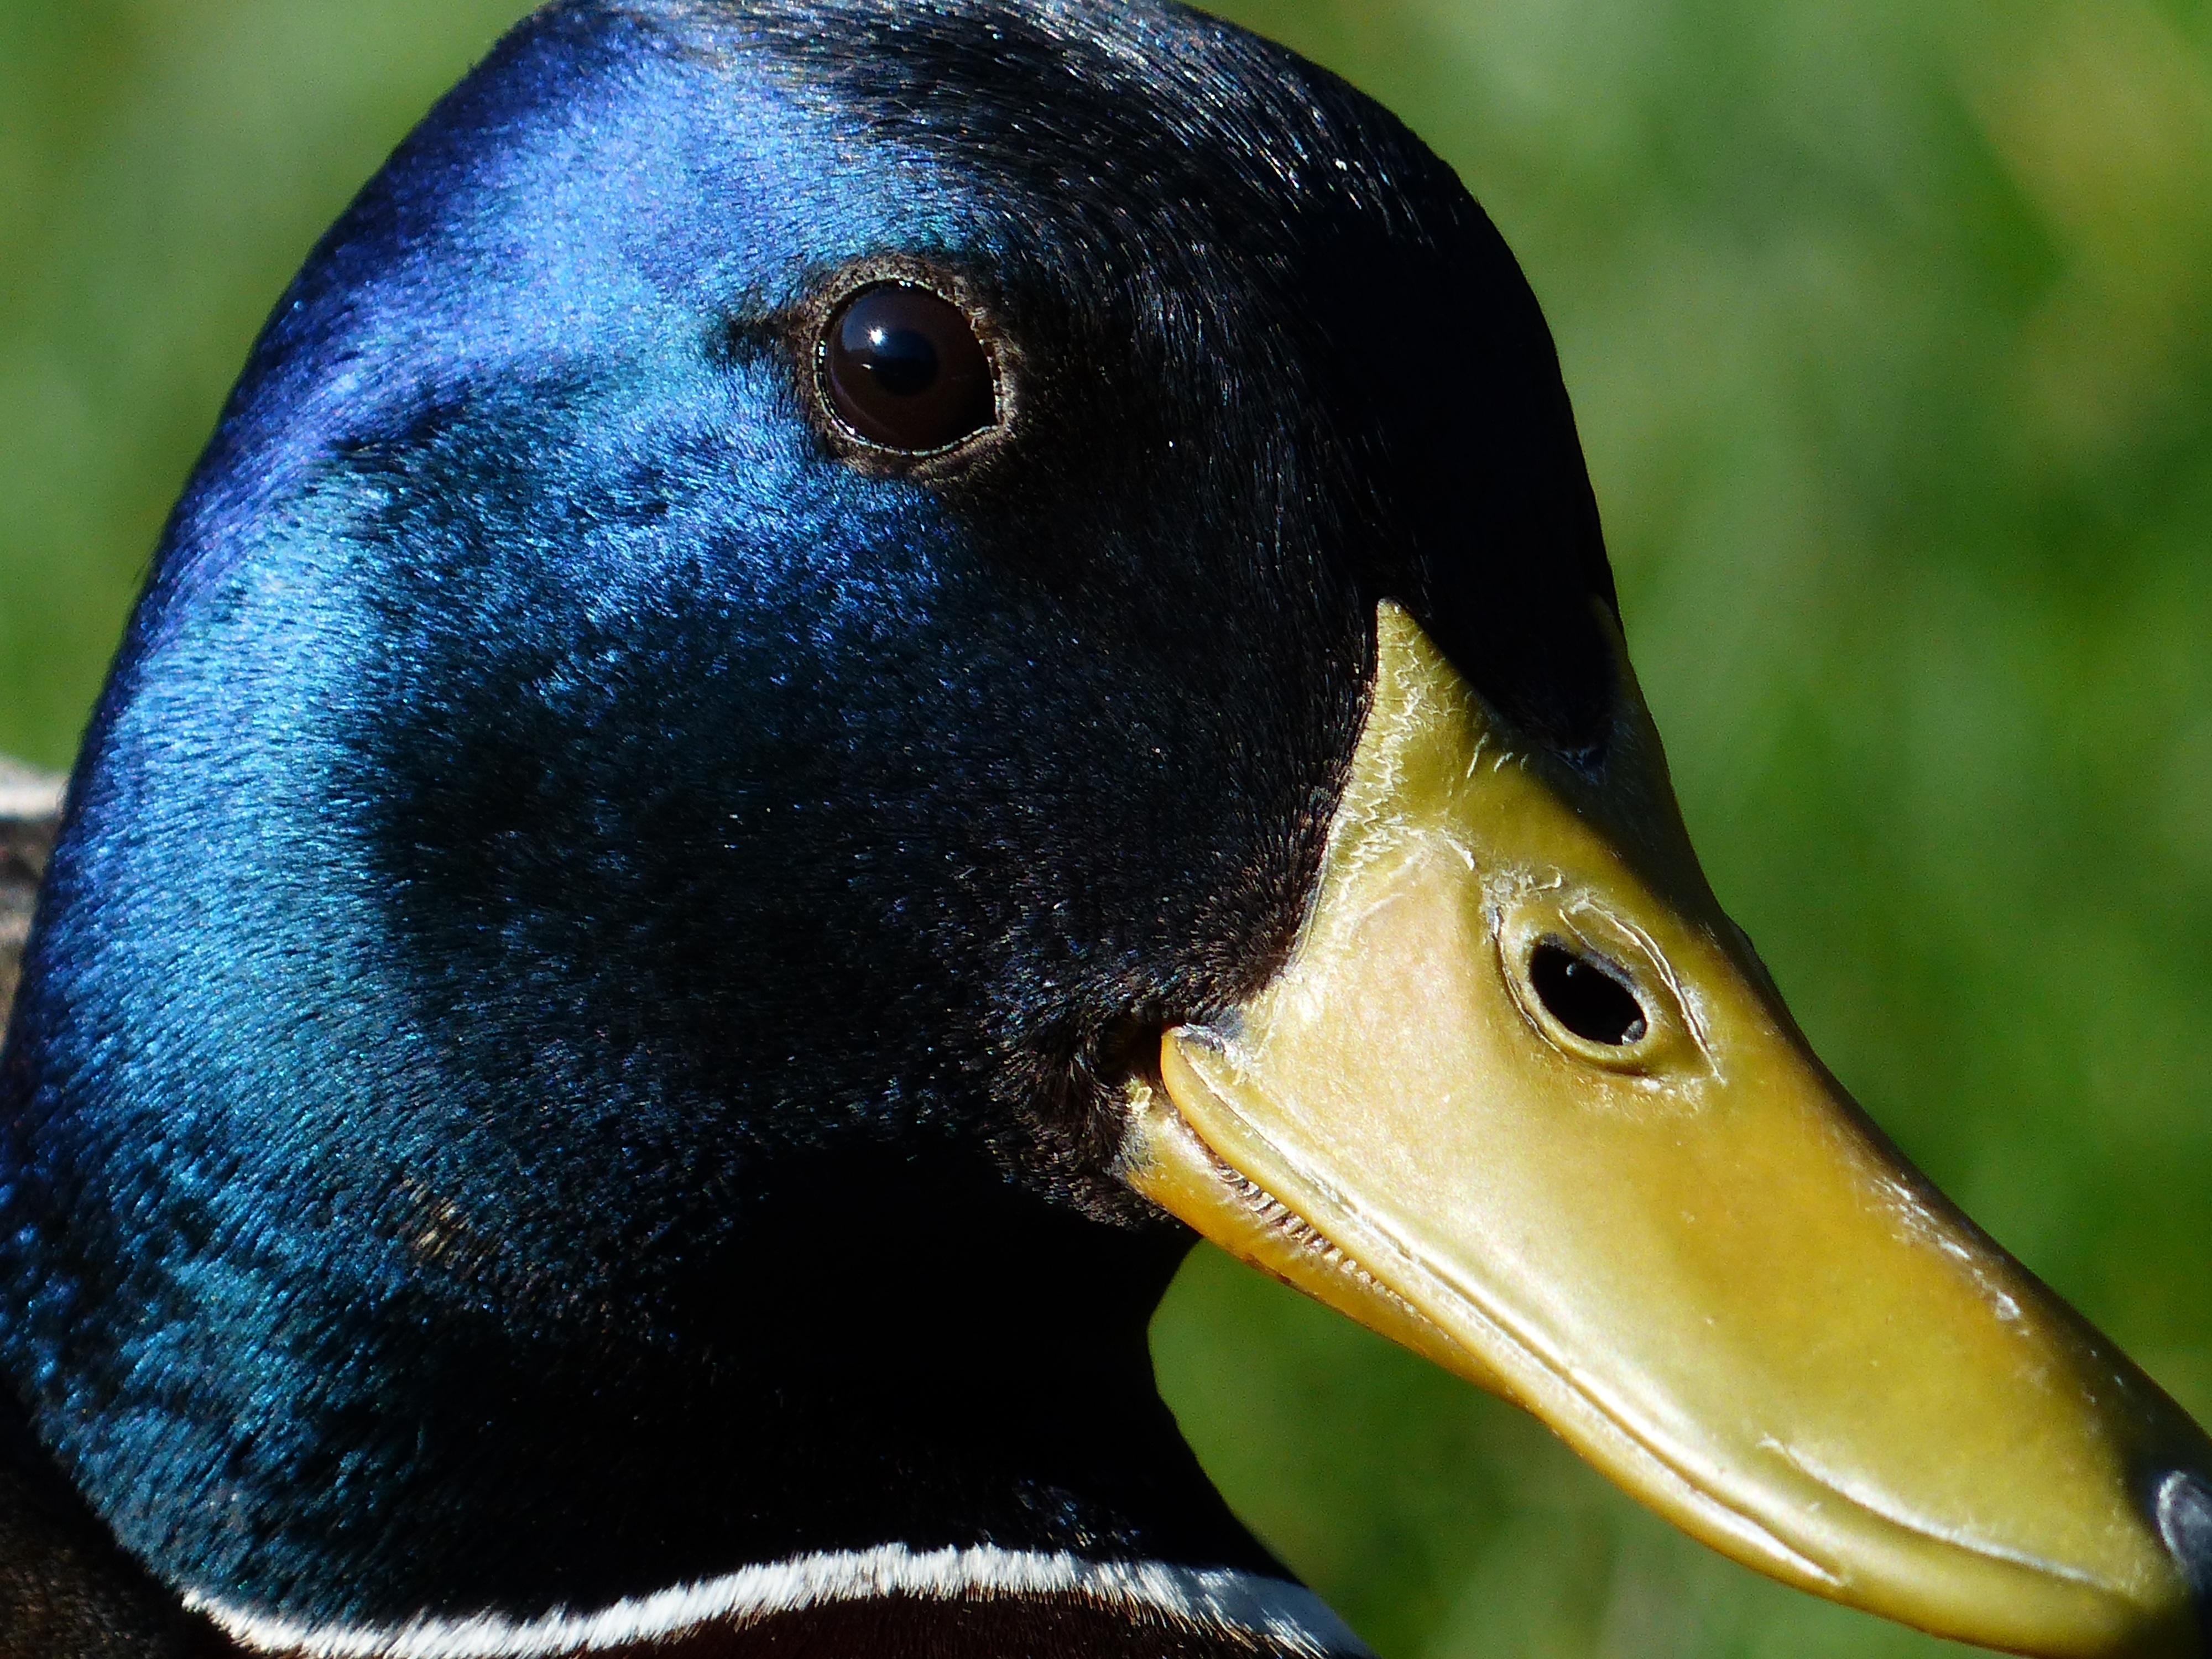
nature, bird, wildlife, green, beak, shine, close, fauna, plumage, poultry, drake, close up, anatidae, duck, head, vertebrate, bill, waterfowl, species, water bird, mallard, males, metallic, bluish, macro photography, duck bird, duck head, blue metallic, anas platyrhynchos, neck ring, swimming duck, ducks geese and swans, white collar, march duck, house duck